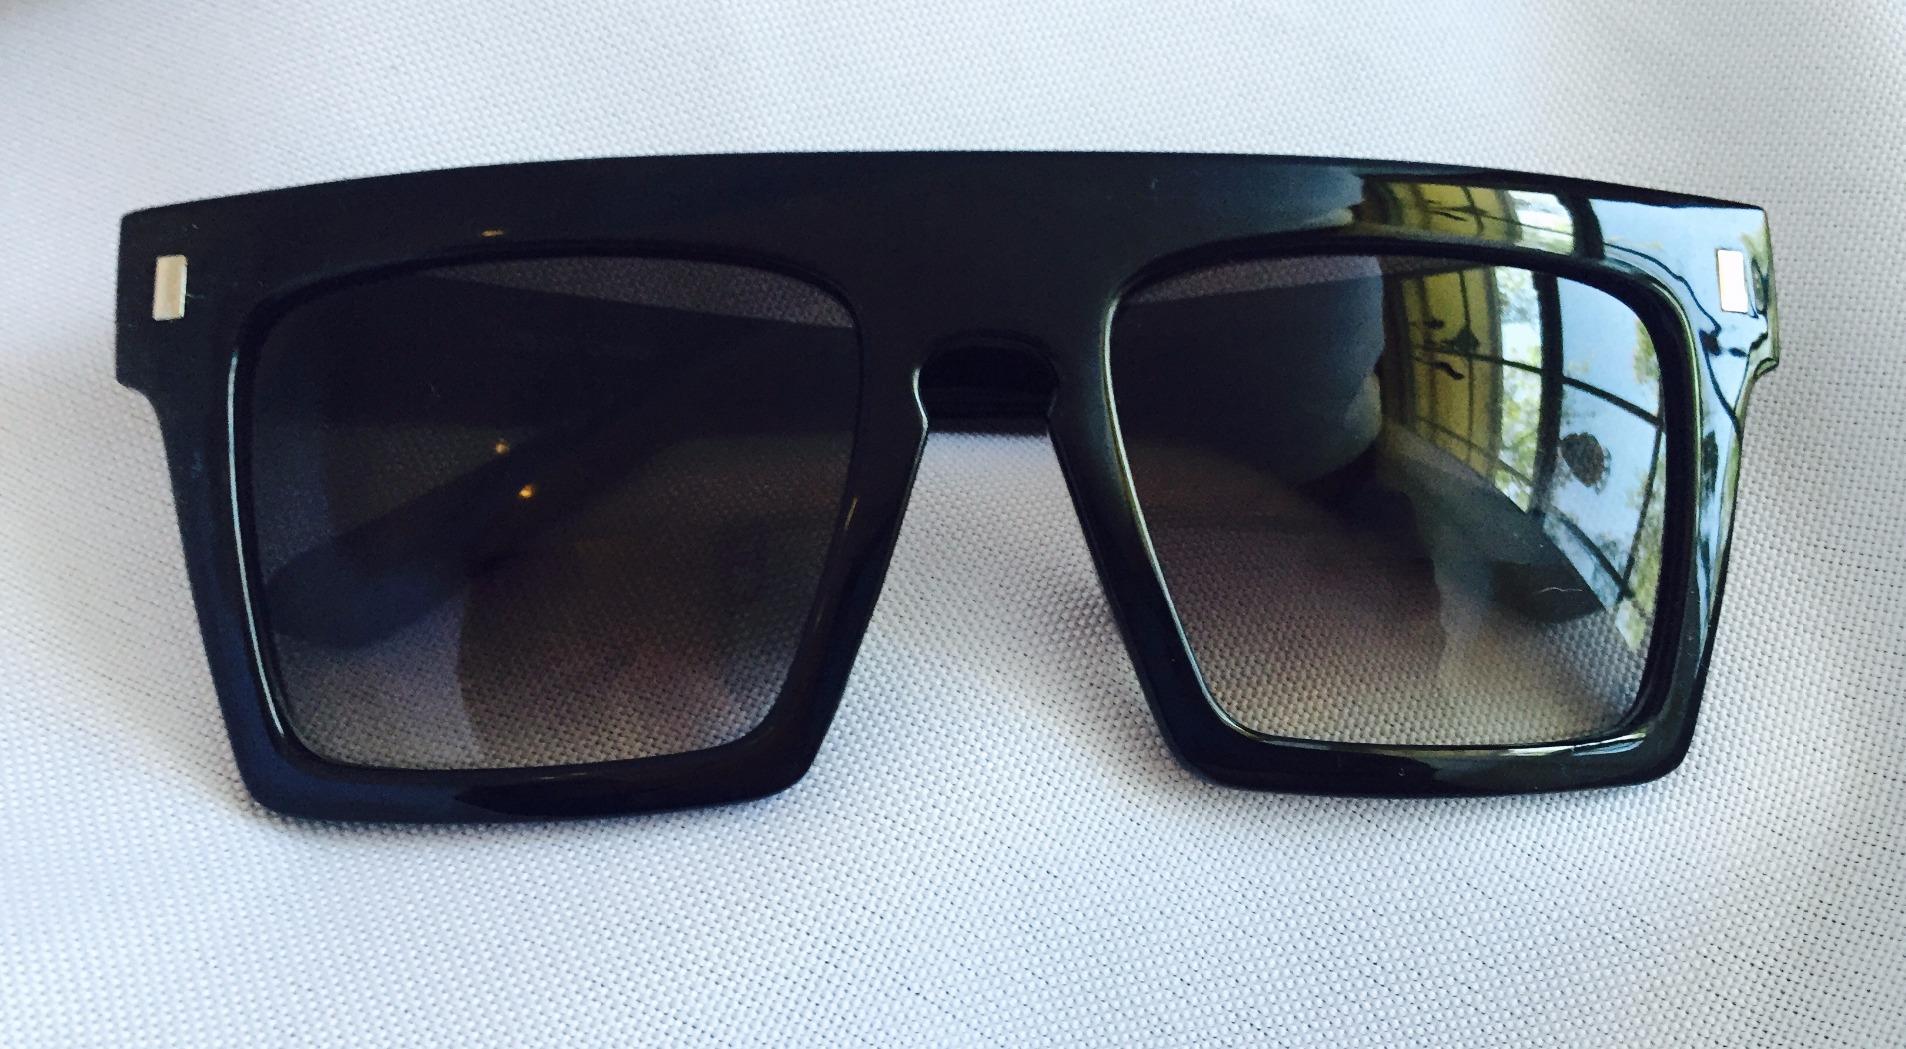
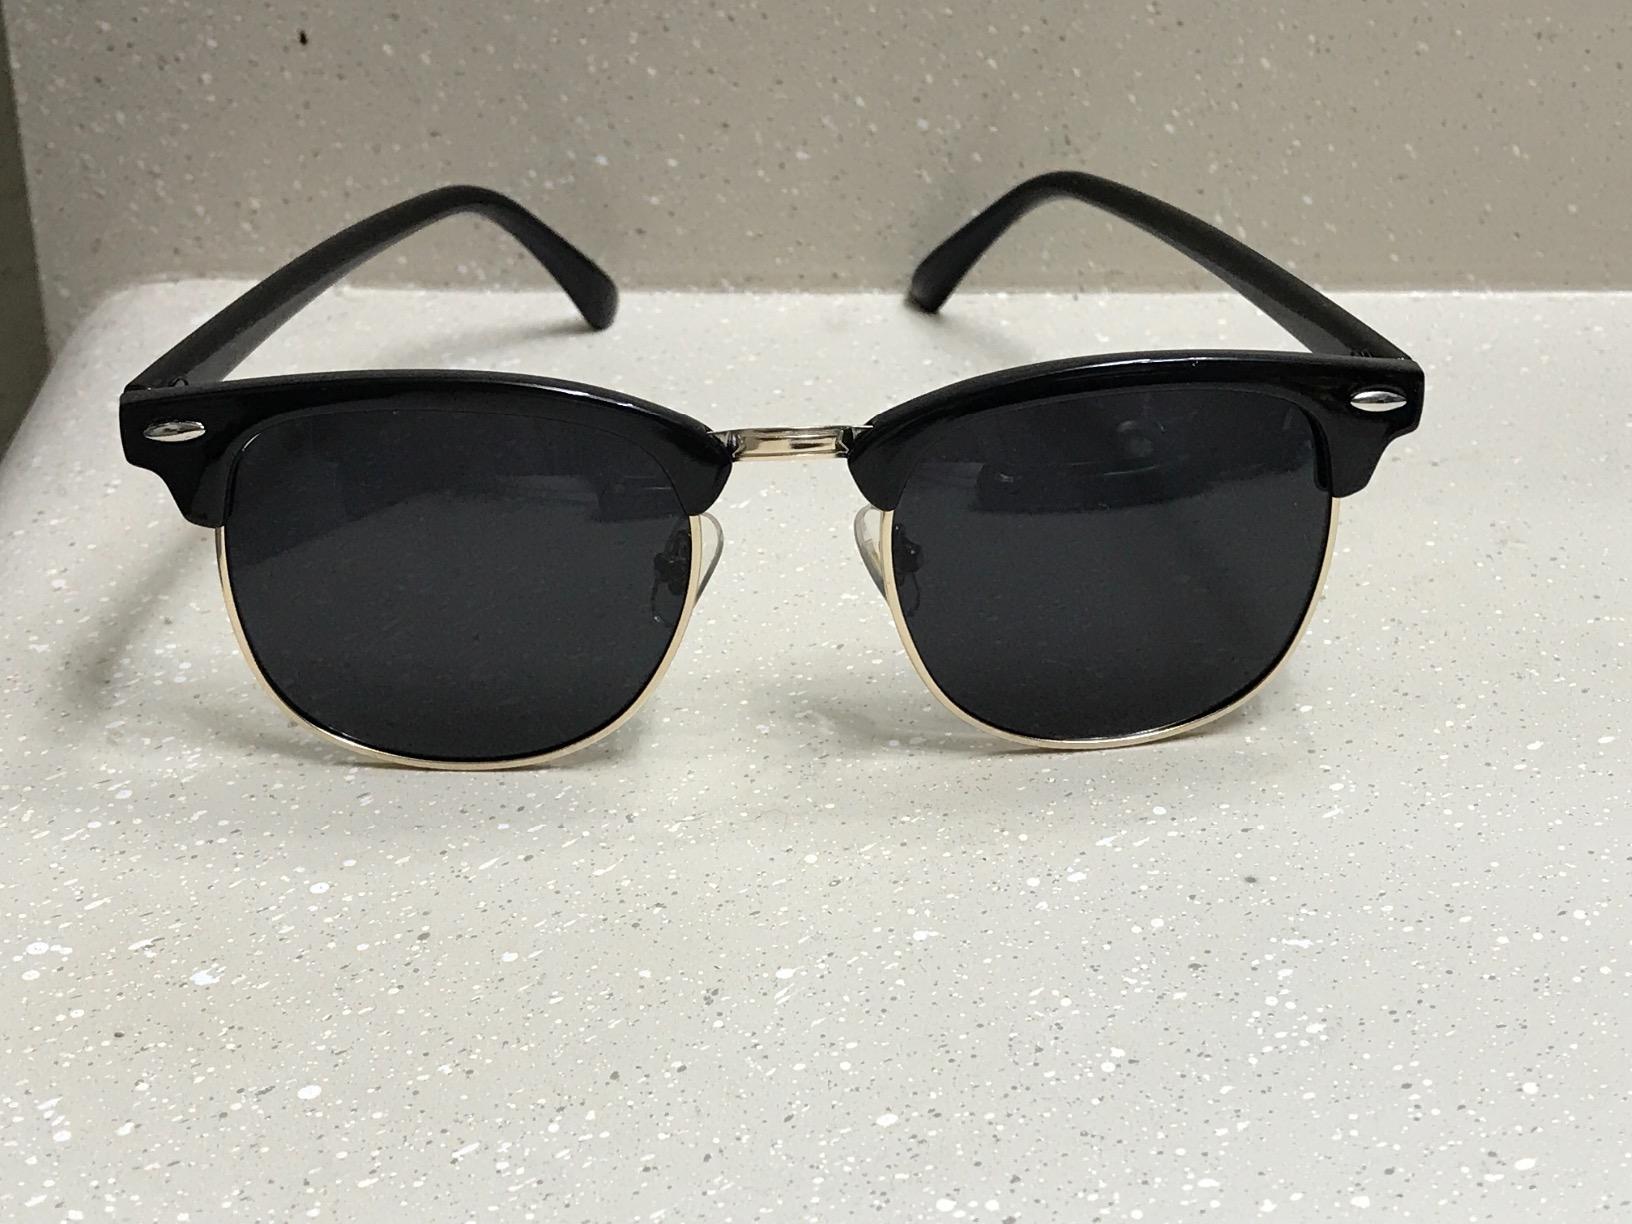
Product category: accessories_sunglasses
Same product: no